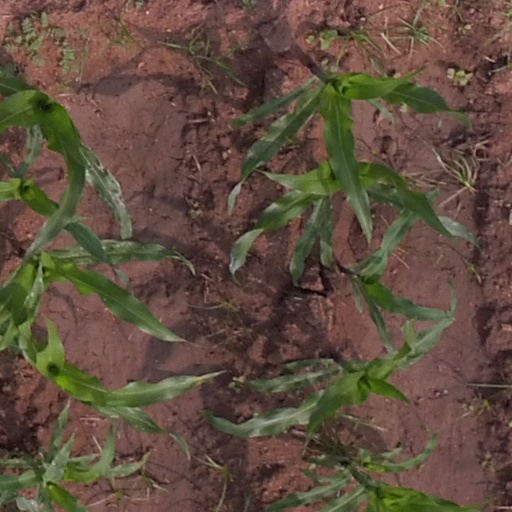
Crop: maize; corn